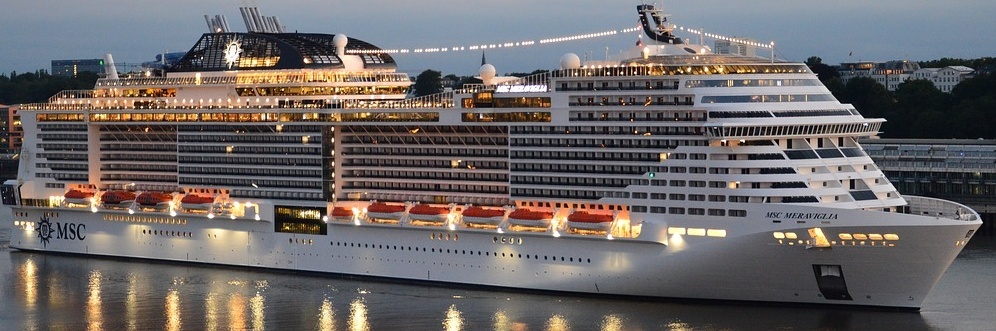
Vehicle type: Ships